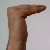
The image shows a hand gesture representing a space in Indian Sign Language.